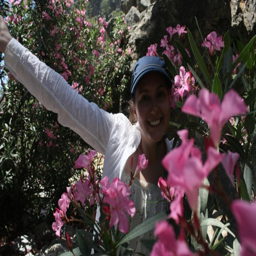
flowers at the end of the walk